Chemical ionization

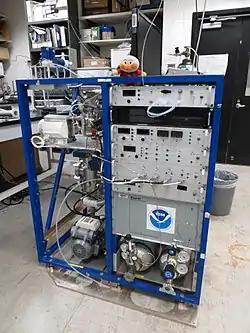
Peroxynitrate chemical ionization mass spectrometer at the US National Oceanic and Atmospheric Administration

CI mass spectrometry is a useful tool in structure elucidation of organic compounds. This is possible with CI, because formation of [M+1] eliminates a stable molecule, which can be used to guess the functional groups present. Besides that, CI facilitates the ability to detect the molecular ion peak, due to less extensive fragmentation. Chemical ionization can also be used to identify and quantify an analyte present in a sample, by coupling chromatographic separation techniques to CI such as gas chromatography (GC), high performance liquid chromatography (HPLC) and capillary electrophoresis (CE). This allows selective ionization of an analyte from a mixture of compounds, where accurate and precised results can be obtained.